Rahul Bajaj

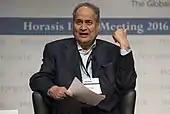
Bajaj speaking at the 2016 Horasis Global Meeting.

Bajaj took over the Bajaj Group in 1965. In a career spanning over five decades, he led the turnover of the group's flagship company, Bajaj Auto, from to , with the company's scooter Bajaj Chetak being the main growth driver.